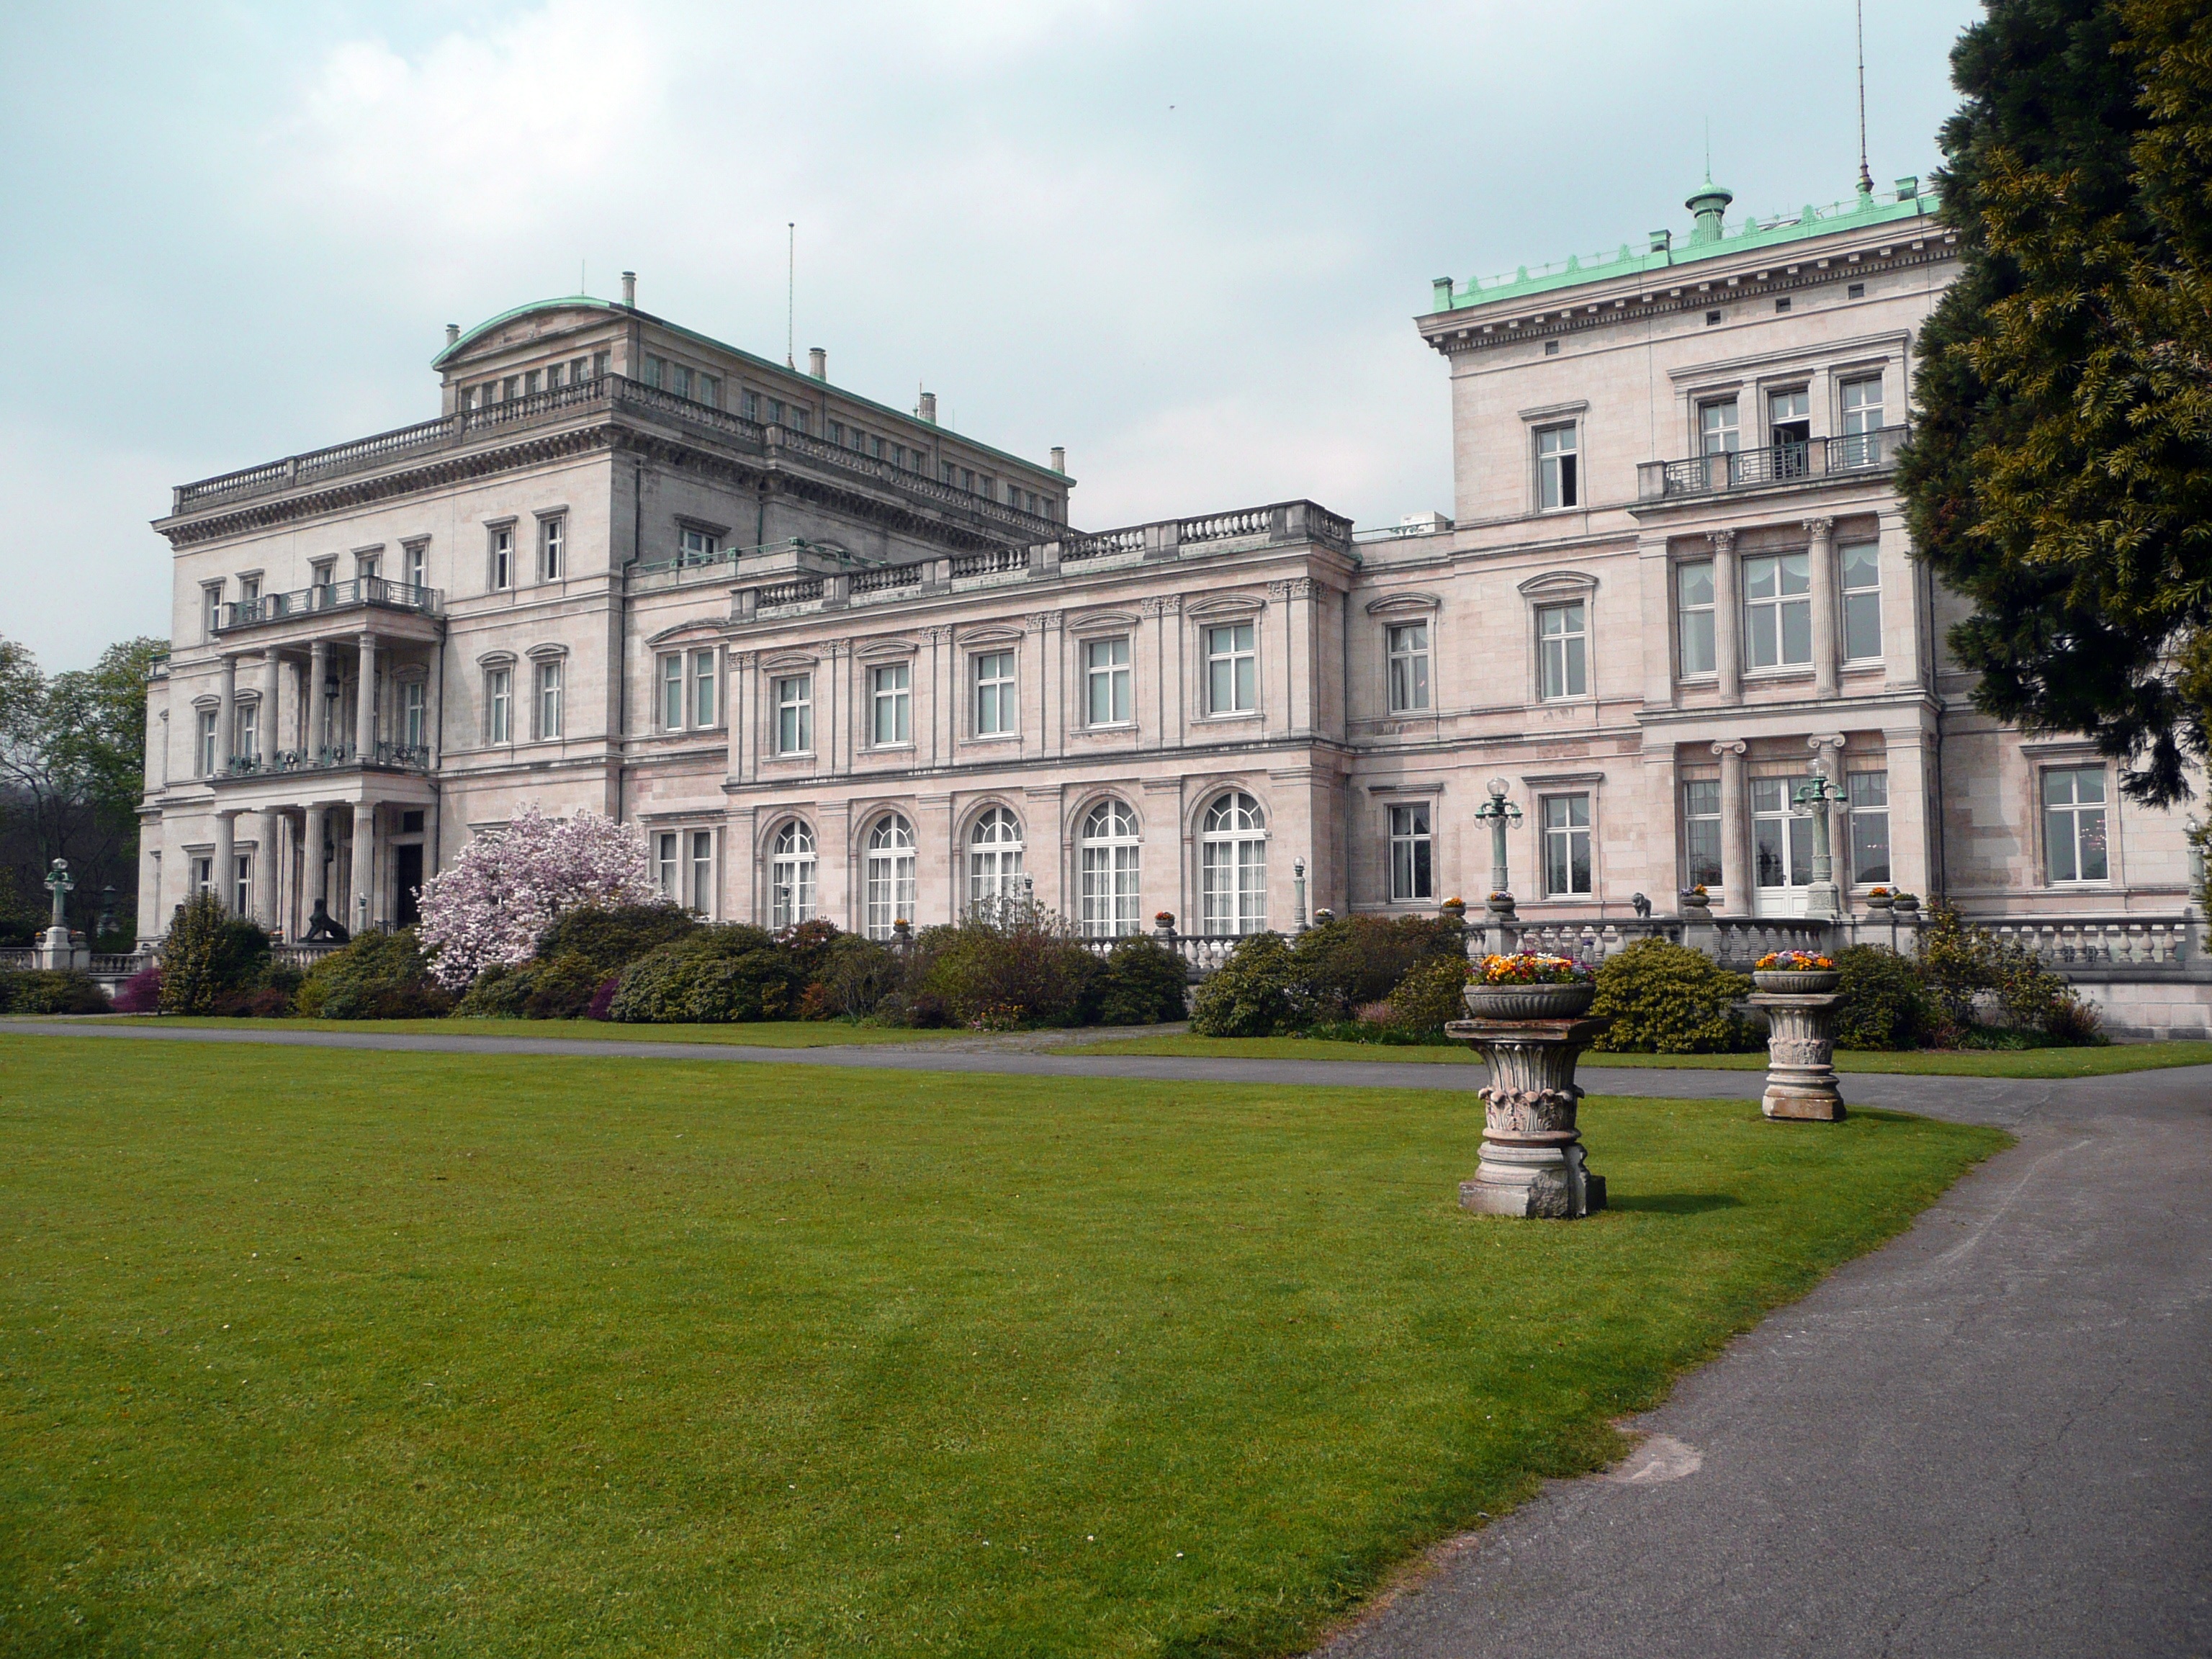
architecture, mansion, building, chateau, palace, steel, museum, landmark, facade, residence, factory, waterway, town square, estate, neighbourhood, ruhr area, stately home, residential area, villa hill, steel works, krupp, family dynasty, industrialist